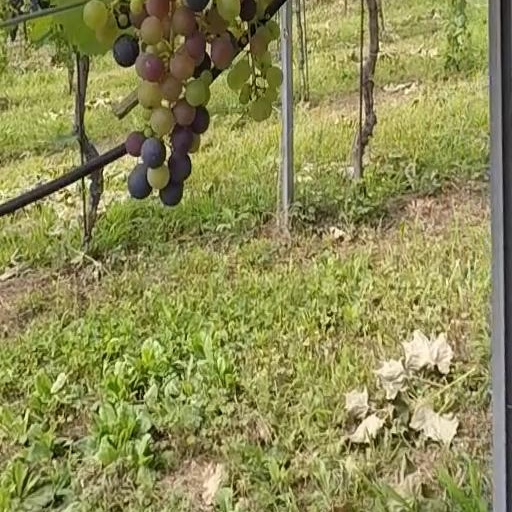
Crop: grape